Jean Antoine Zinnen

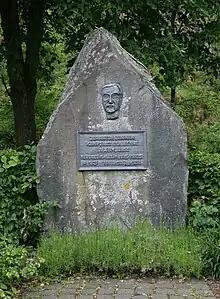
Memorial in Neuerburg

Jean Antoine Zinnen (25 April 1827 – 16 May 1898) was a Luxembourgish composer, best known for the Luxembourgish national anthem, "Ons Heemecht".